Reflecting instrument

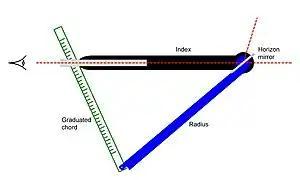
Representative drawing of Robert Hooke's reflecting instrument. It does not accurately depict the fine details of the instrument but rather the basic functionality. The index with telescope mounted is shown in black, the radius arm with the mirror (grey) attached in blue and the chord in green on white. The lines of sight are represented by the red dashed line.

Hooke's instrument was a single-reflecting instrument. It used a single mirror to reflect the image of an astronomical object to the observer's eye. This instrument was first described in 1666 and a working model was presented by Hooke at a meeting of the Royal Society some time later.